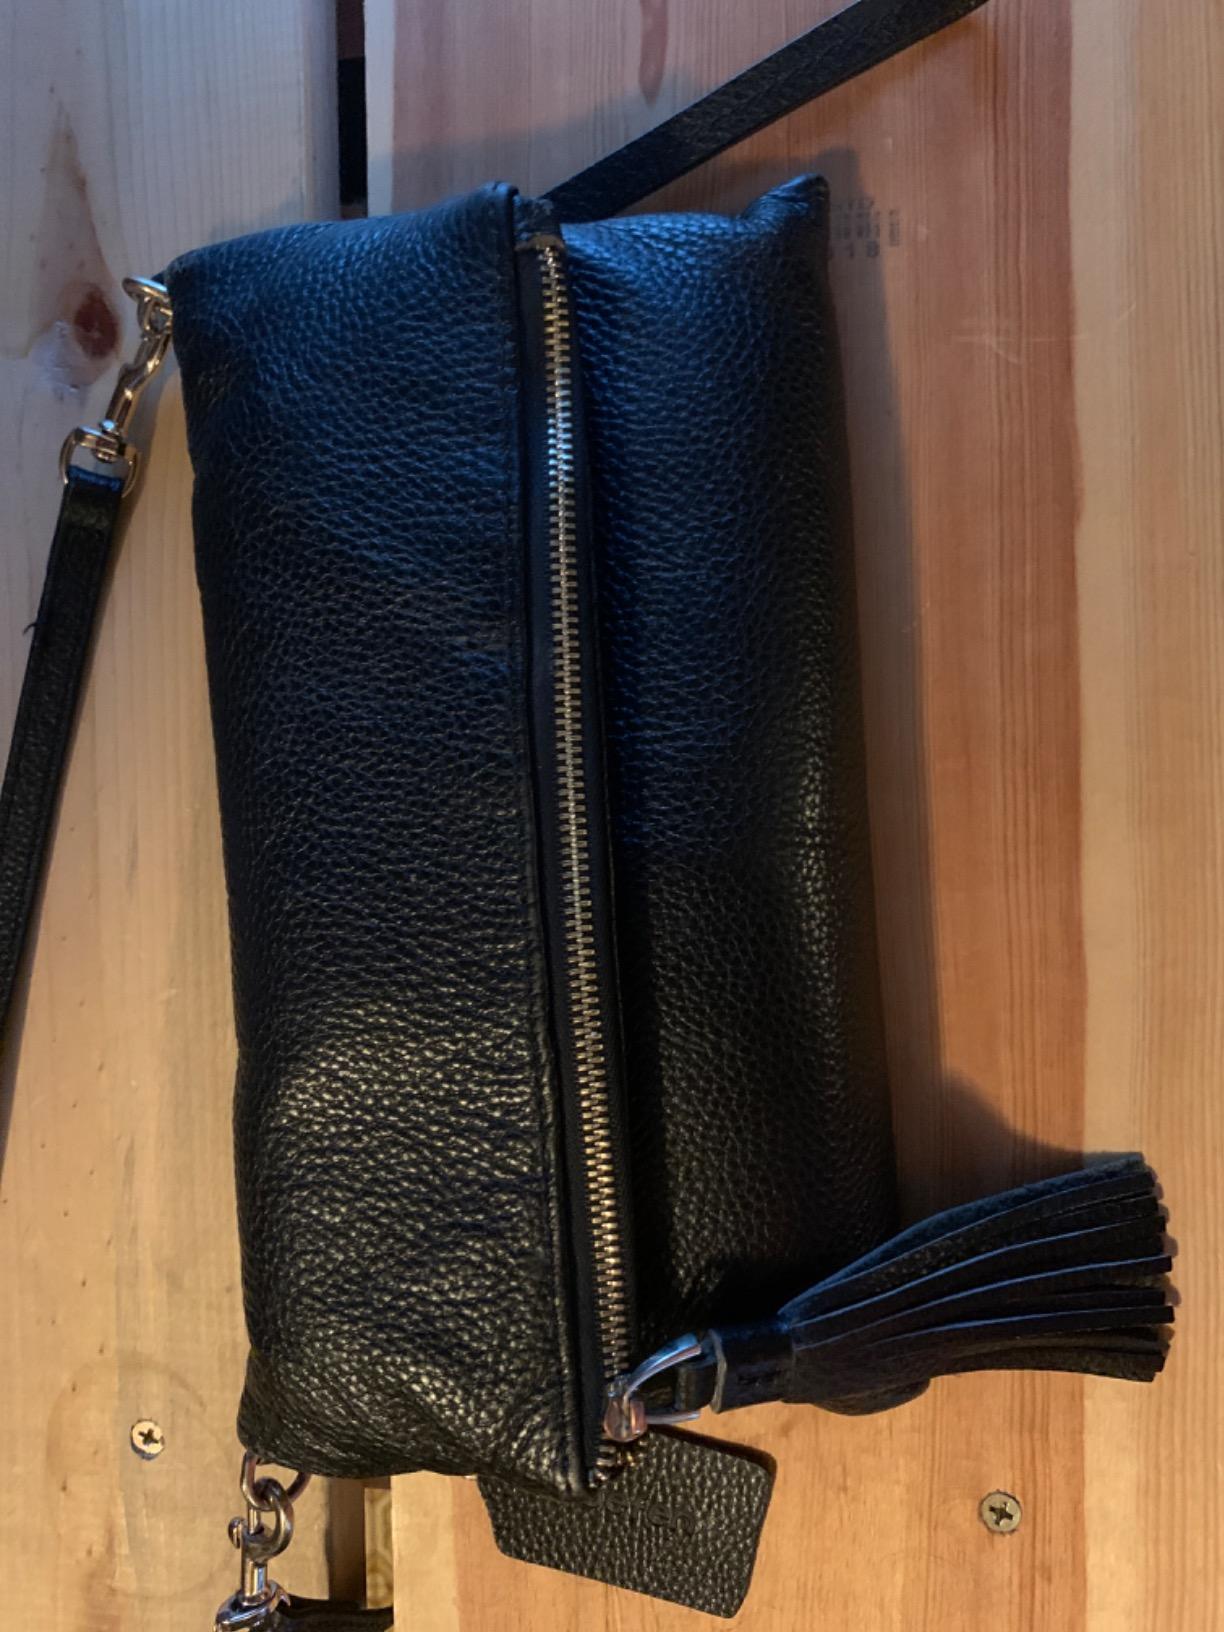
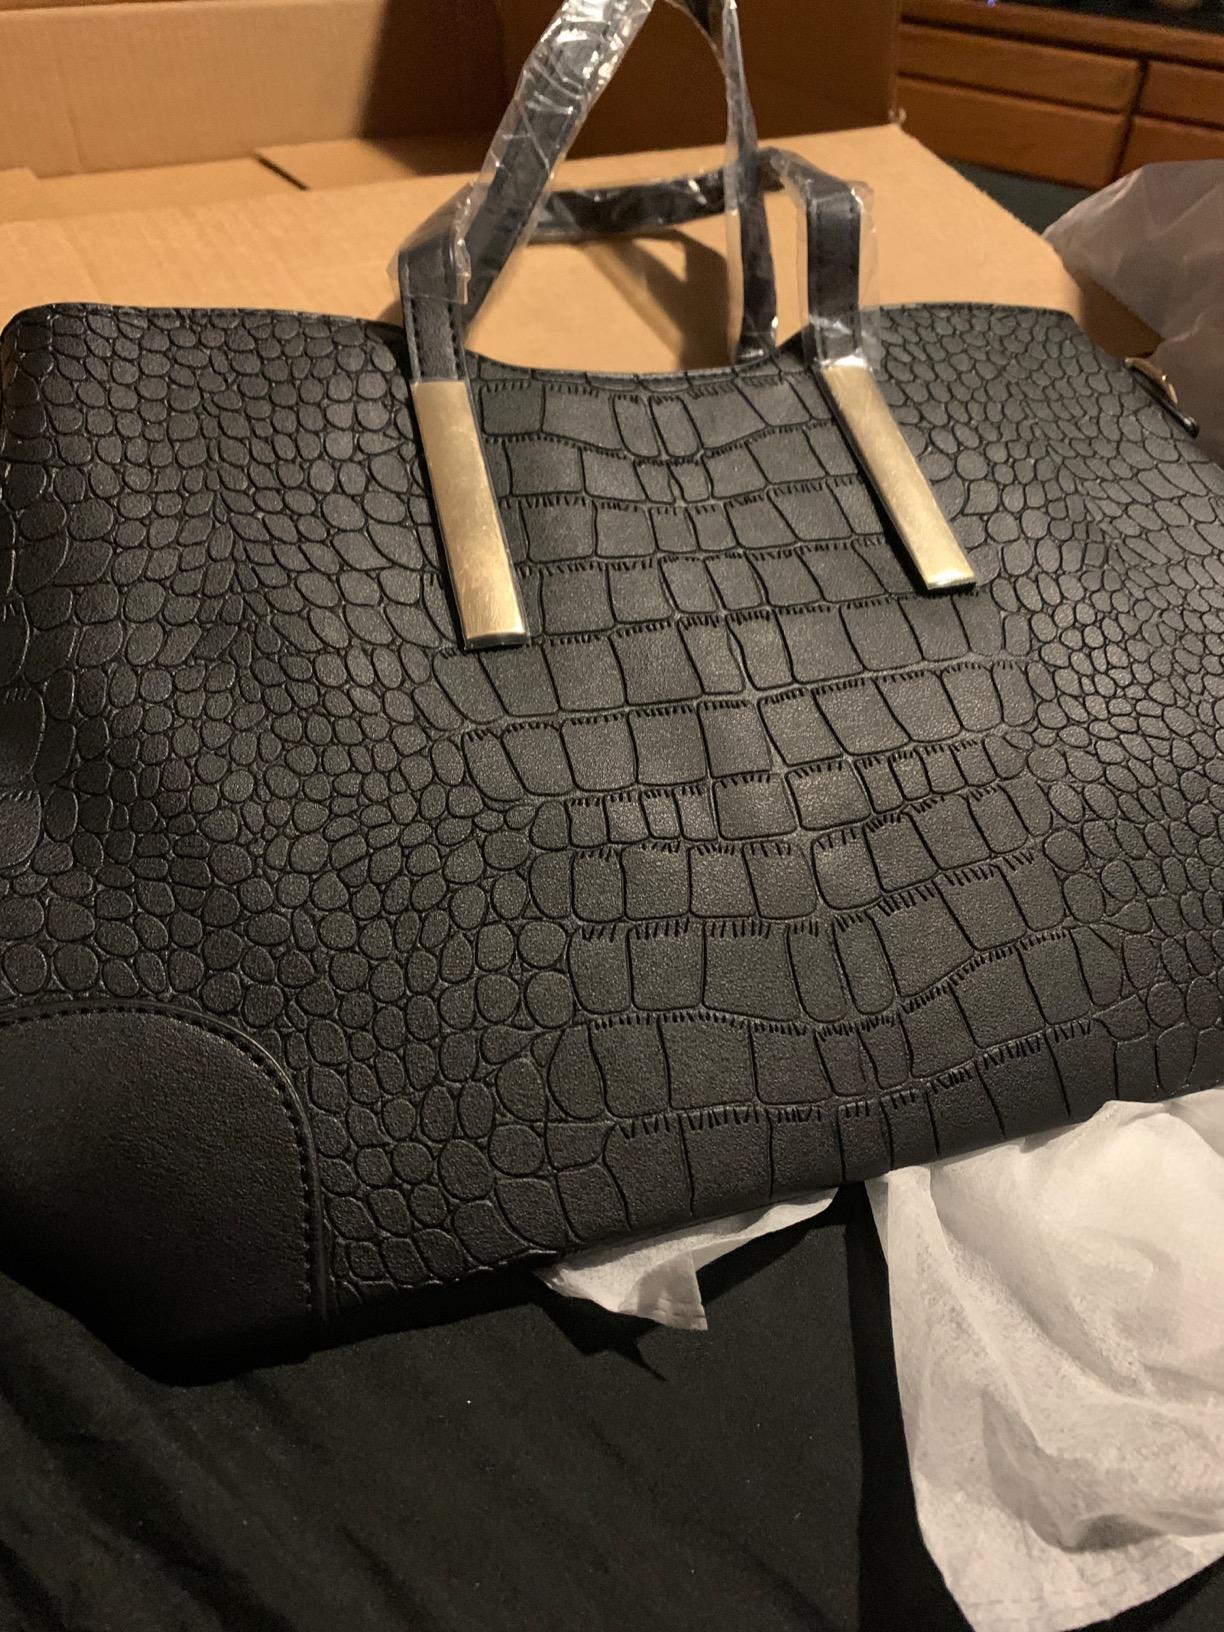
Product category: accessories_handbag
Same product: no